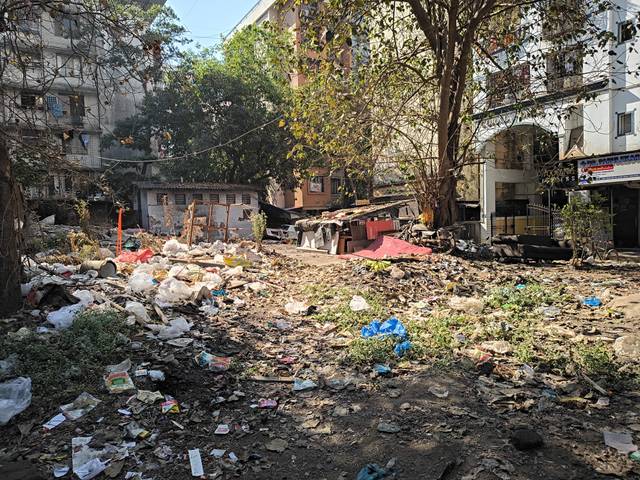
Region: India
Coordinates: 19.166, 72.854